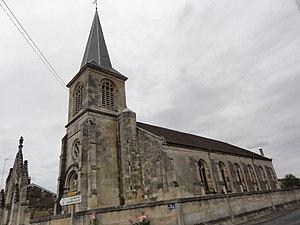
Neuville-sur-Ornain (Meuse) église
Neuville-sur-Ornain est une commune française située dans le département de la Meuse, en région Grand Est.